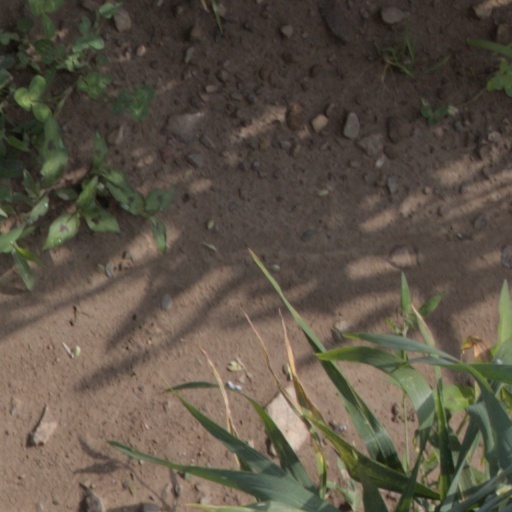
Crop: wheat